Algarve

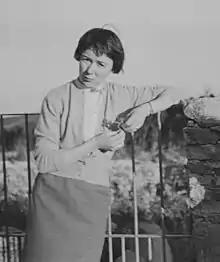
Maria Keil, visual artist

Cultivars like the "Prunus dulcis", "Ficus carica" and "Citrus × sinensis" are regarded as typical in the region and are widespread across the Algarve landscape but the most relevant wild tree and shrub species of Algarve include: